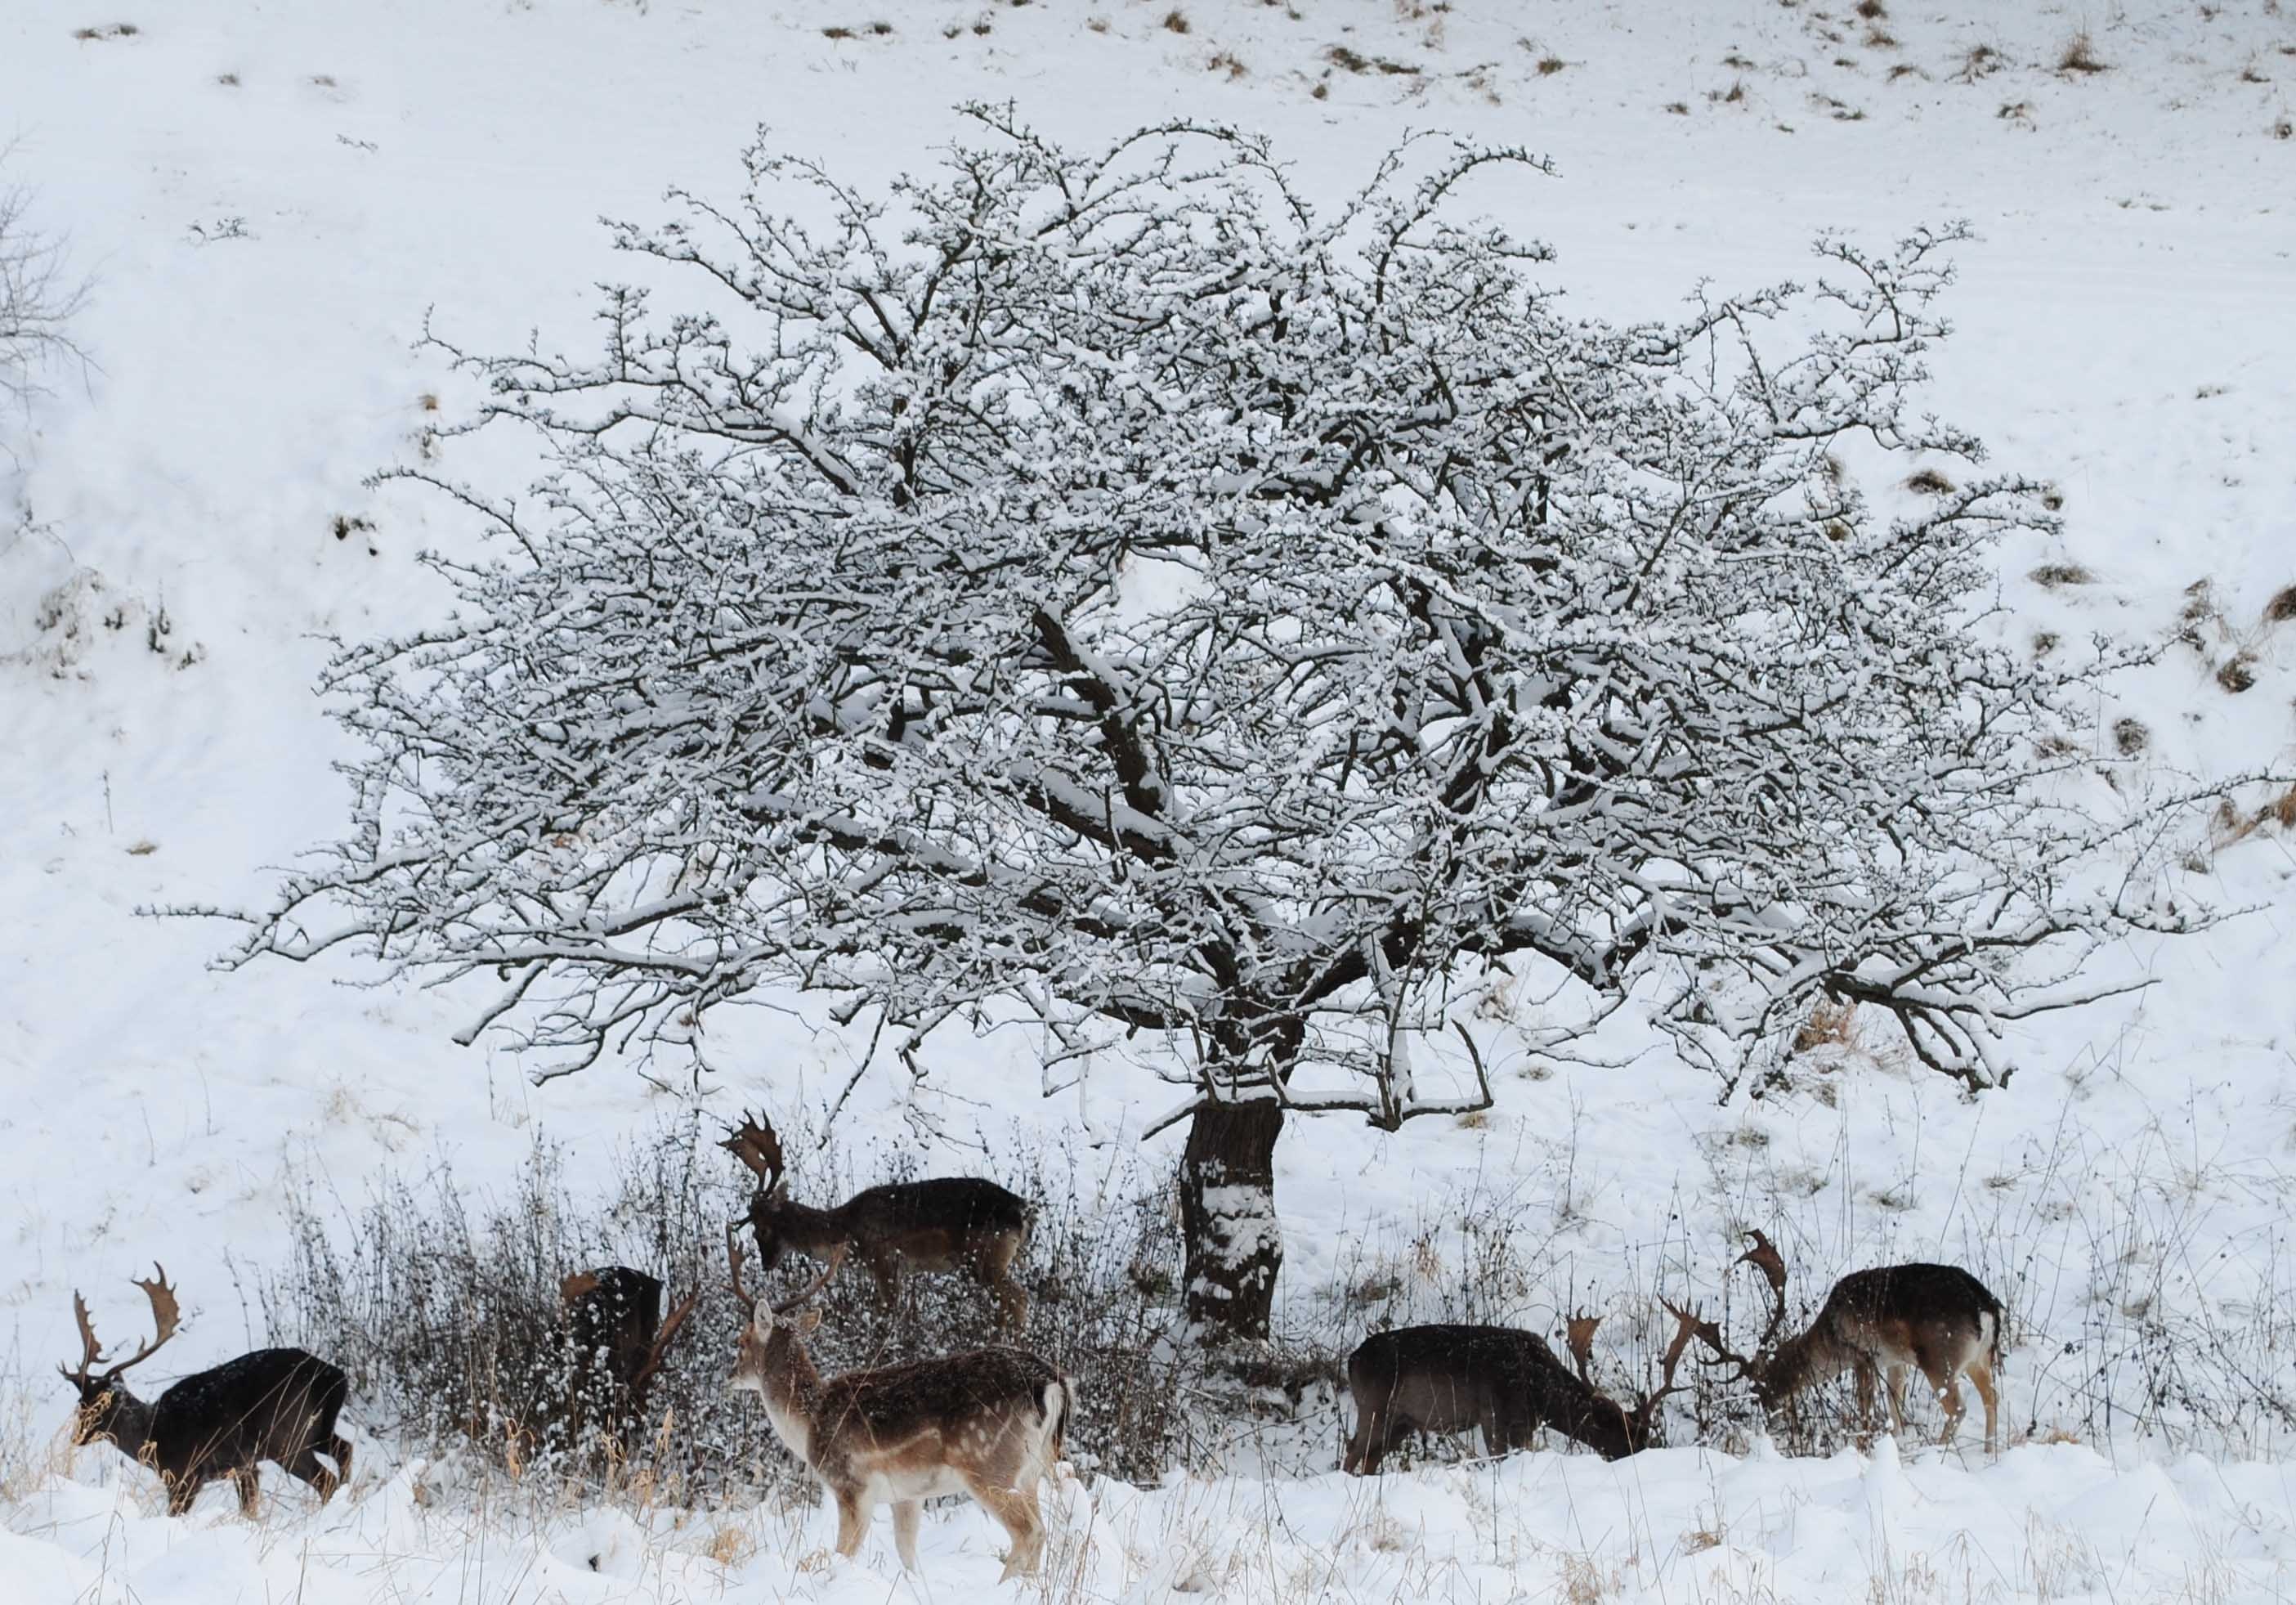
snow, winter, frost, wildlife, deer, weather, season, fauna, reindeer, fallow deer, the searchers, winter in the park